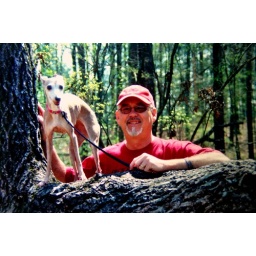
Sybil in a tree at lake Degray